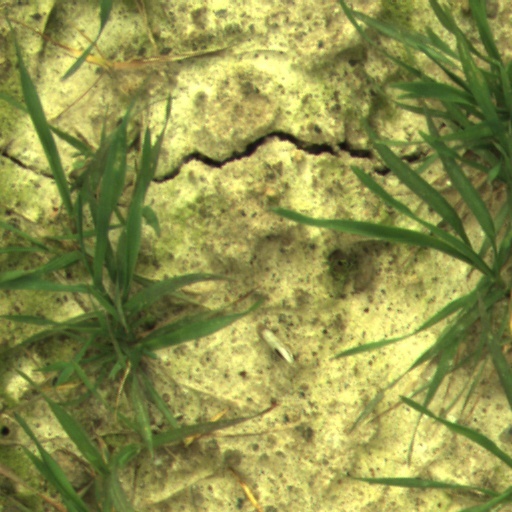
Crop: wheat